Hohenzollern Redoubt action, 2–18 March 1916

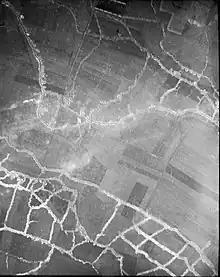

Mining was intended to destroy fortifications and the troops in them and to prevent the opponent from doing the same. Mining had to be conducted under conditions, which concealed the effort from the opponents, to prevent counter-mining. Excavated material in the Loos area was chalk and thus easily seen; some of the material was used in the front line but most had to be removed by large carrying-parties and dumped out of sight of German ground observers and the crews and cameras of reconnaissance aircraft. A shaft was dug well back in the defensive system and then a gallery was driven forward, with branch galleries dug at intervals. As the main gallery got close to German defences, the need for silence became paramount, to elude the Germans conducting a similar mining operation. Plans of the mine workings were kept, on which rival German works were plotted, based on mines already sprung and the reports of listeners.